High Fens

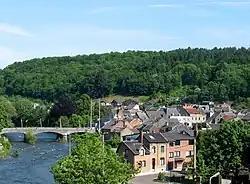
The bridge on the Amblève River.

Several rivers have their sources in the High Fens: the Vesdre, Hoëgne, Warche, Gileppe, Eau Rouge, Amblève, Our, Kyll, and Rur. In winter all the water sources freeze into snow making the High Fens one of the best ski resorts in Belgium. During winter the swamps appear as if "wrapped in white fluffy snow shawl".